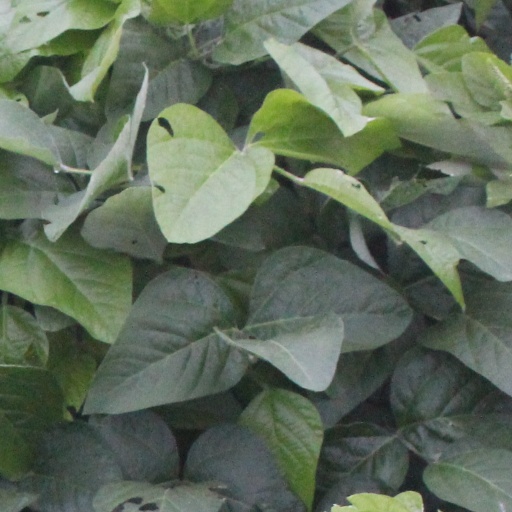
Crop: soybean